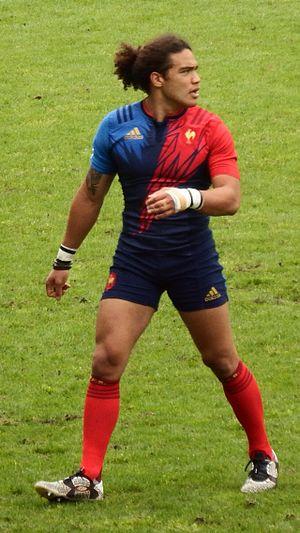
‌
Pierre-Gilles Lakafia, né le 12 mars 1987 à Tours, est un joueur français de rugby à XV et de rugby à sept évoluant au poste d'ailier. Il compte plusieurs sélections avec l'équipe de France de rugby à sept.